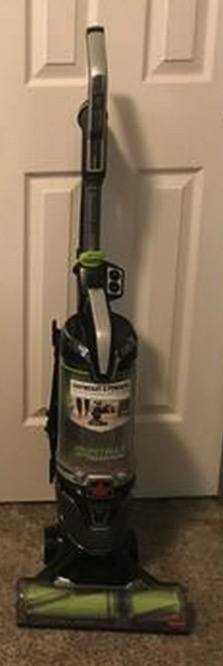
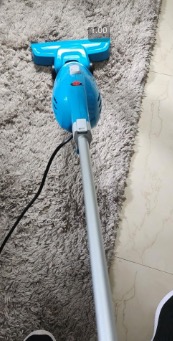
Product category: items_vacuum
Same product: no